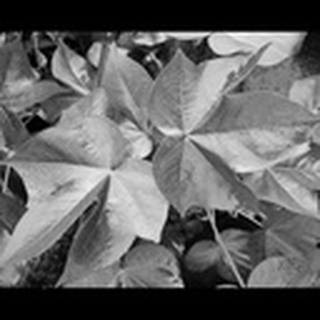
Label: healthy_cotton